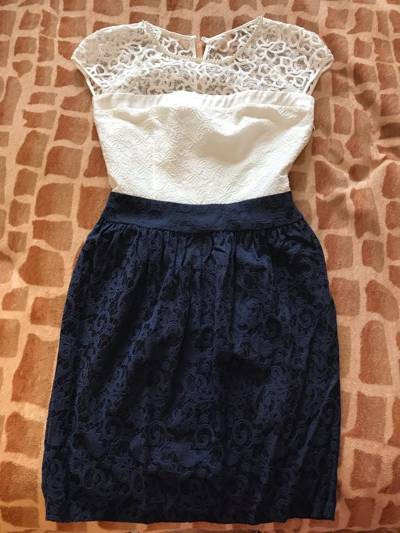
Waste category: clothes